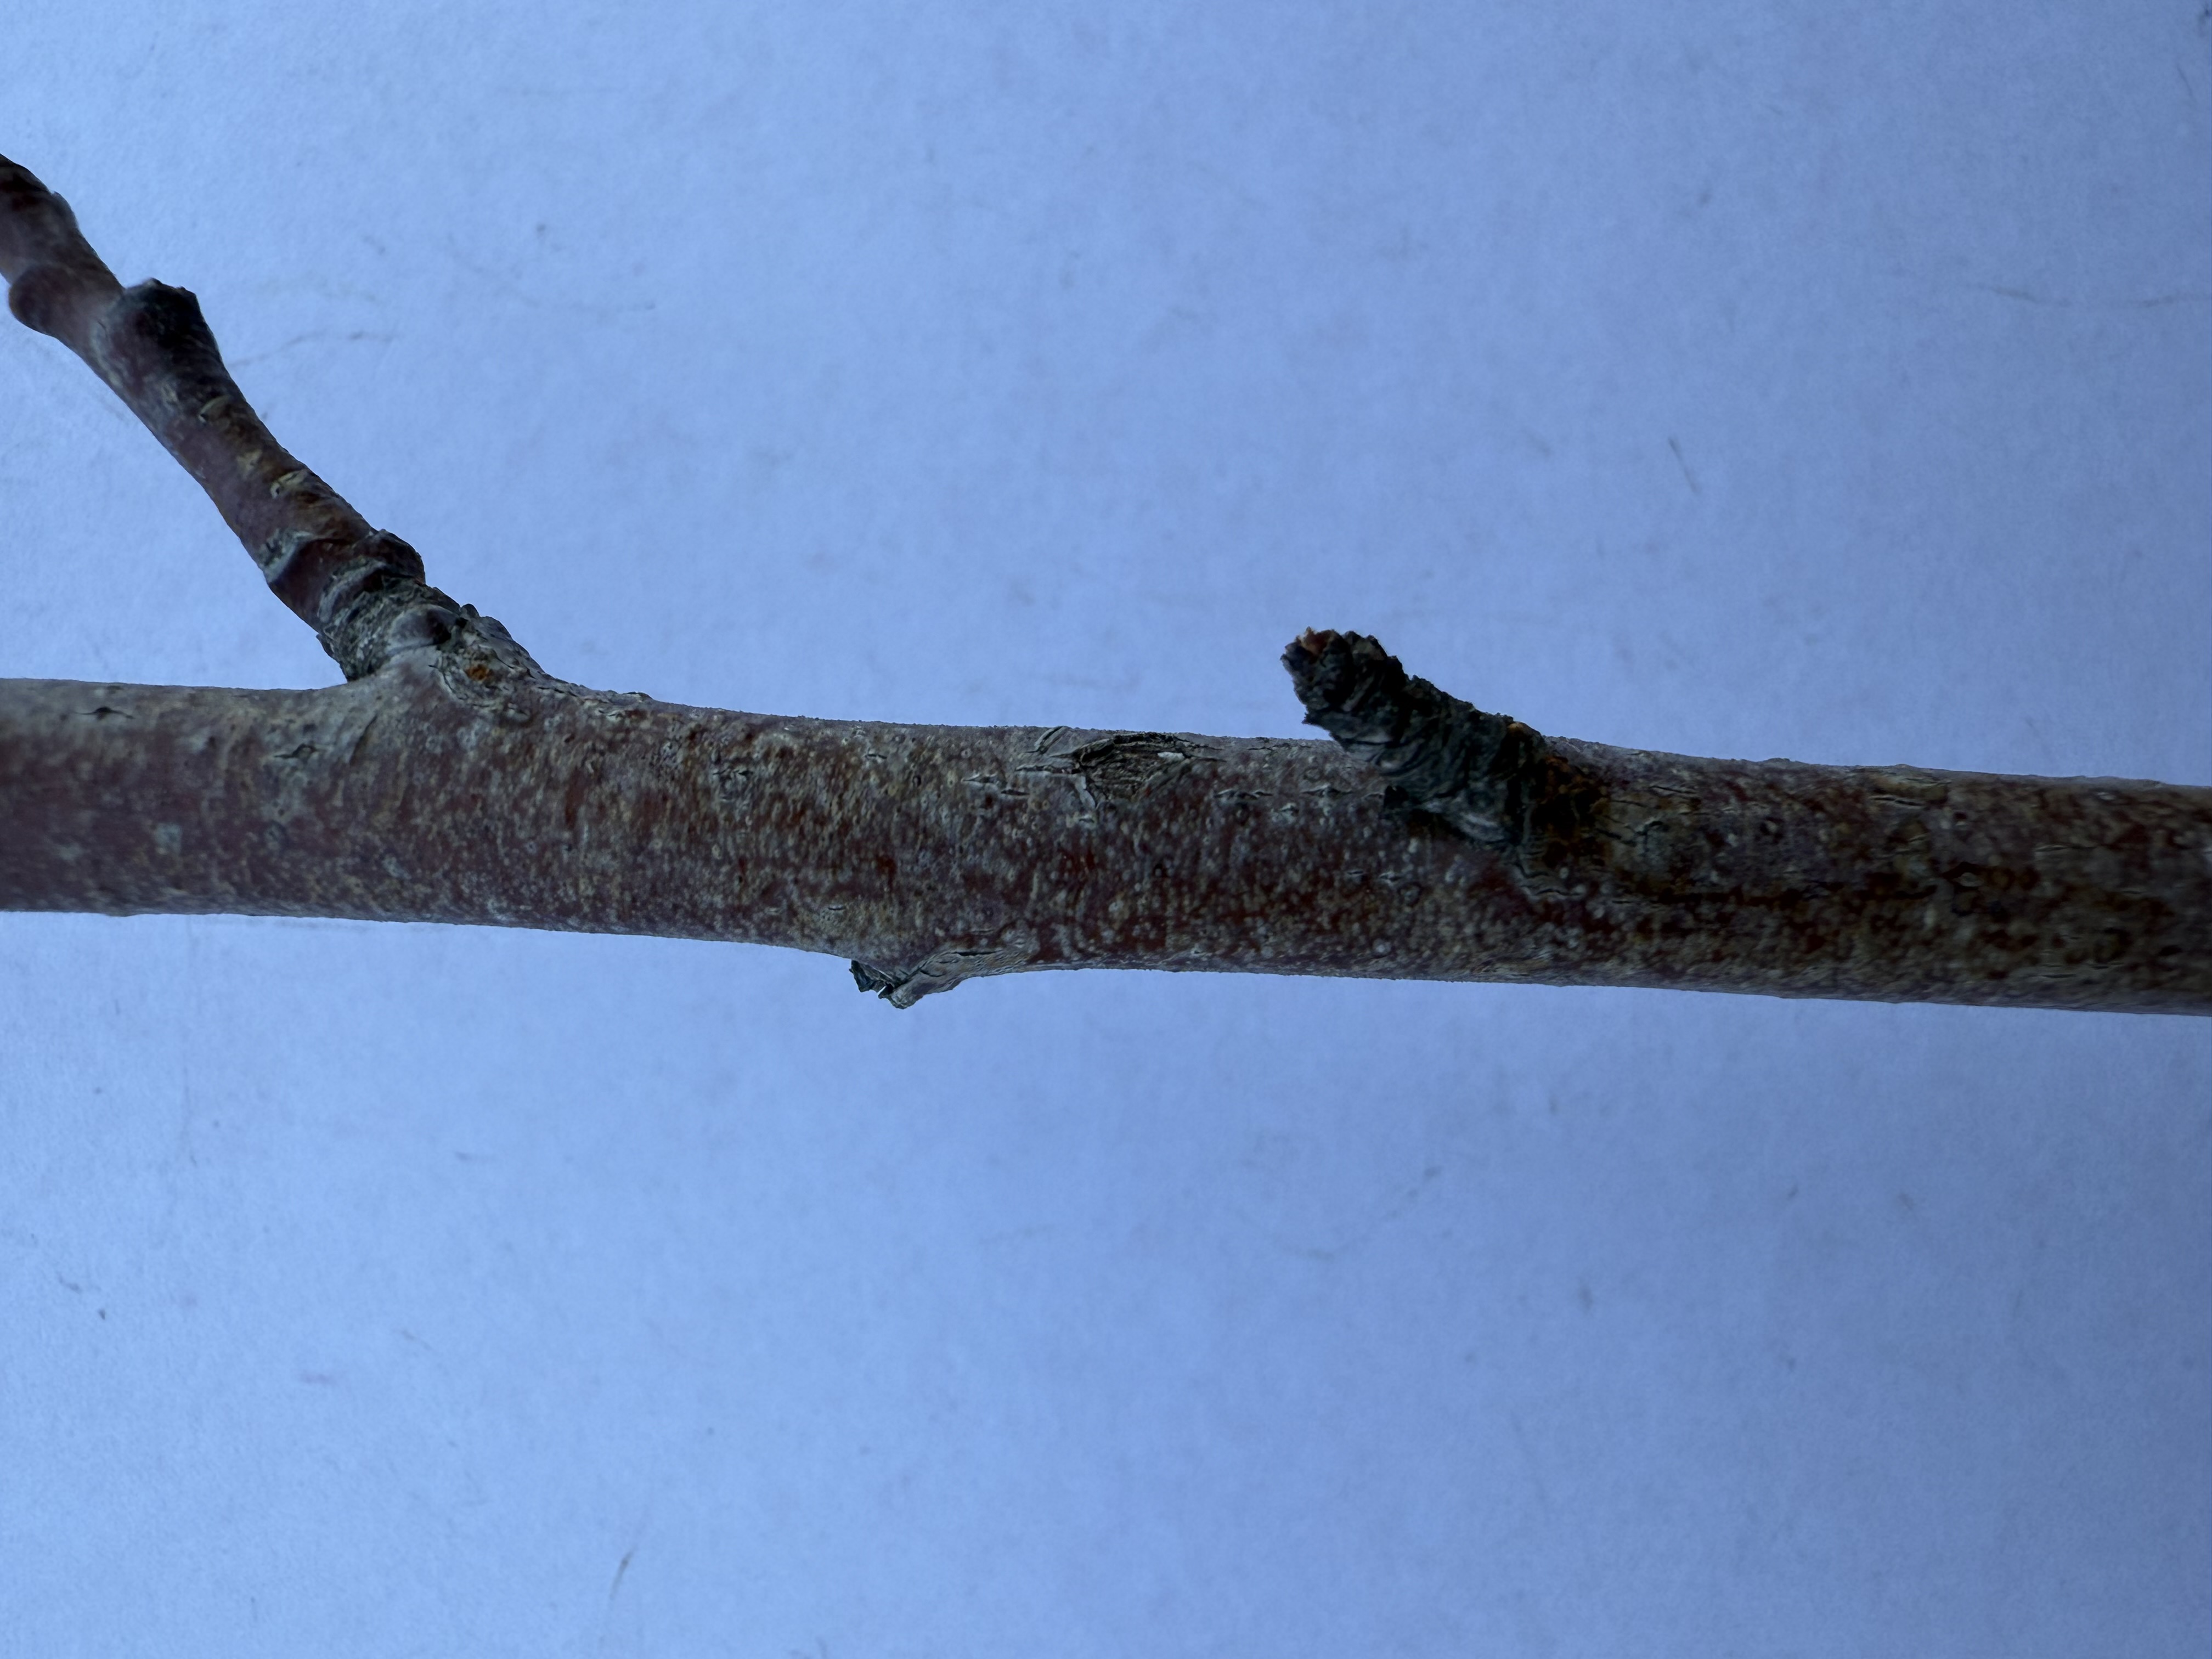
Variety: Duke Blueberry